Lady Blue (TV series)

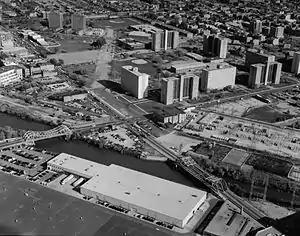
A black-and-white photograph of a neighborhood; it is taken from an aerial point of view.

"Lady Blue" was created by Robert Vincent O'Neil. The executive producer was David Gerber. Directors Guy Magar and Gary Nelson worked on the series, while Jack Priestley was the cinematographer. Produced by MGM Television and David Gerber Productions, its musical score was composed by John Cacavas. Actress Arnetia Walker performed the show's theme song, "Back to the Blue". "Lady Blue" was filmed on location in various areas of Chicago, including the Cabrini–Green Homes. Rose recalled having a difficult time in Cabrini Green since the residents threatened the cast and crew and threw bottles at them during filming.